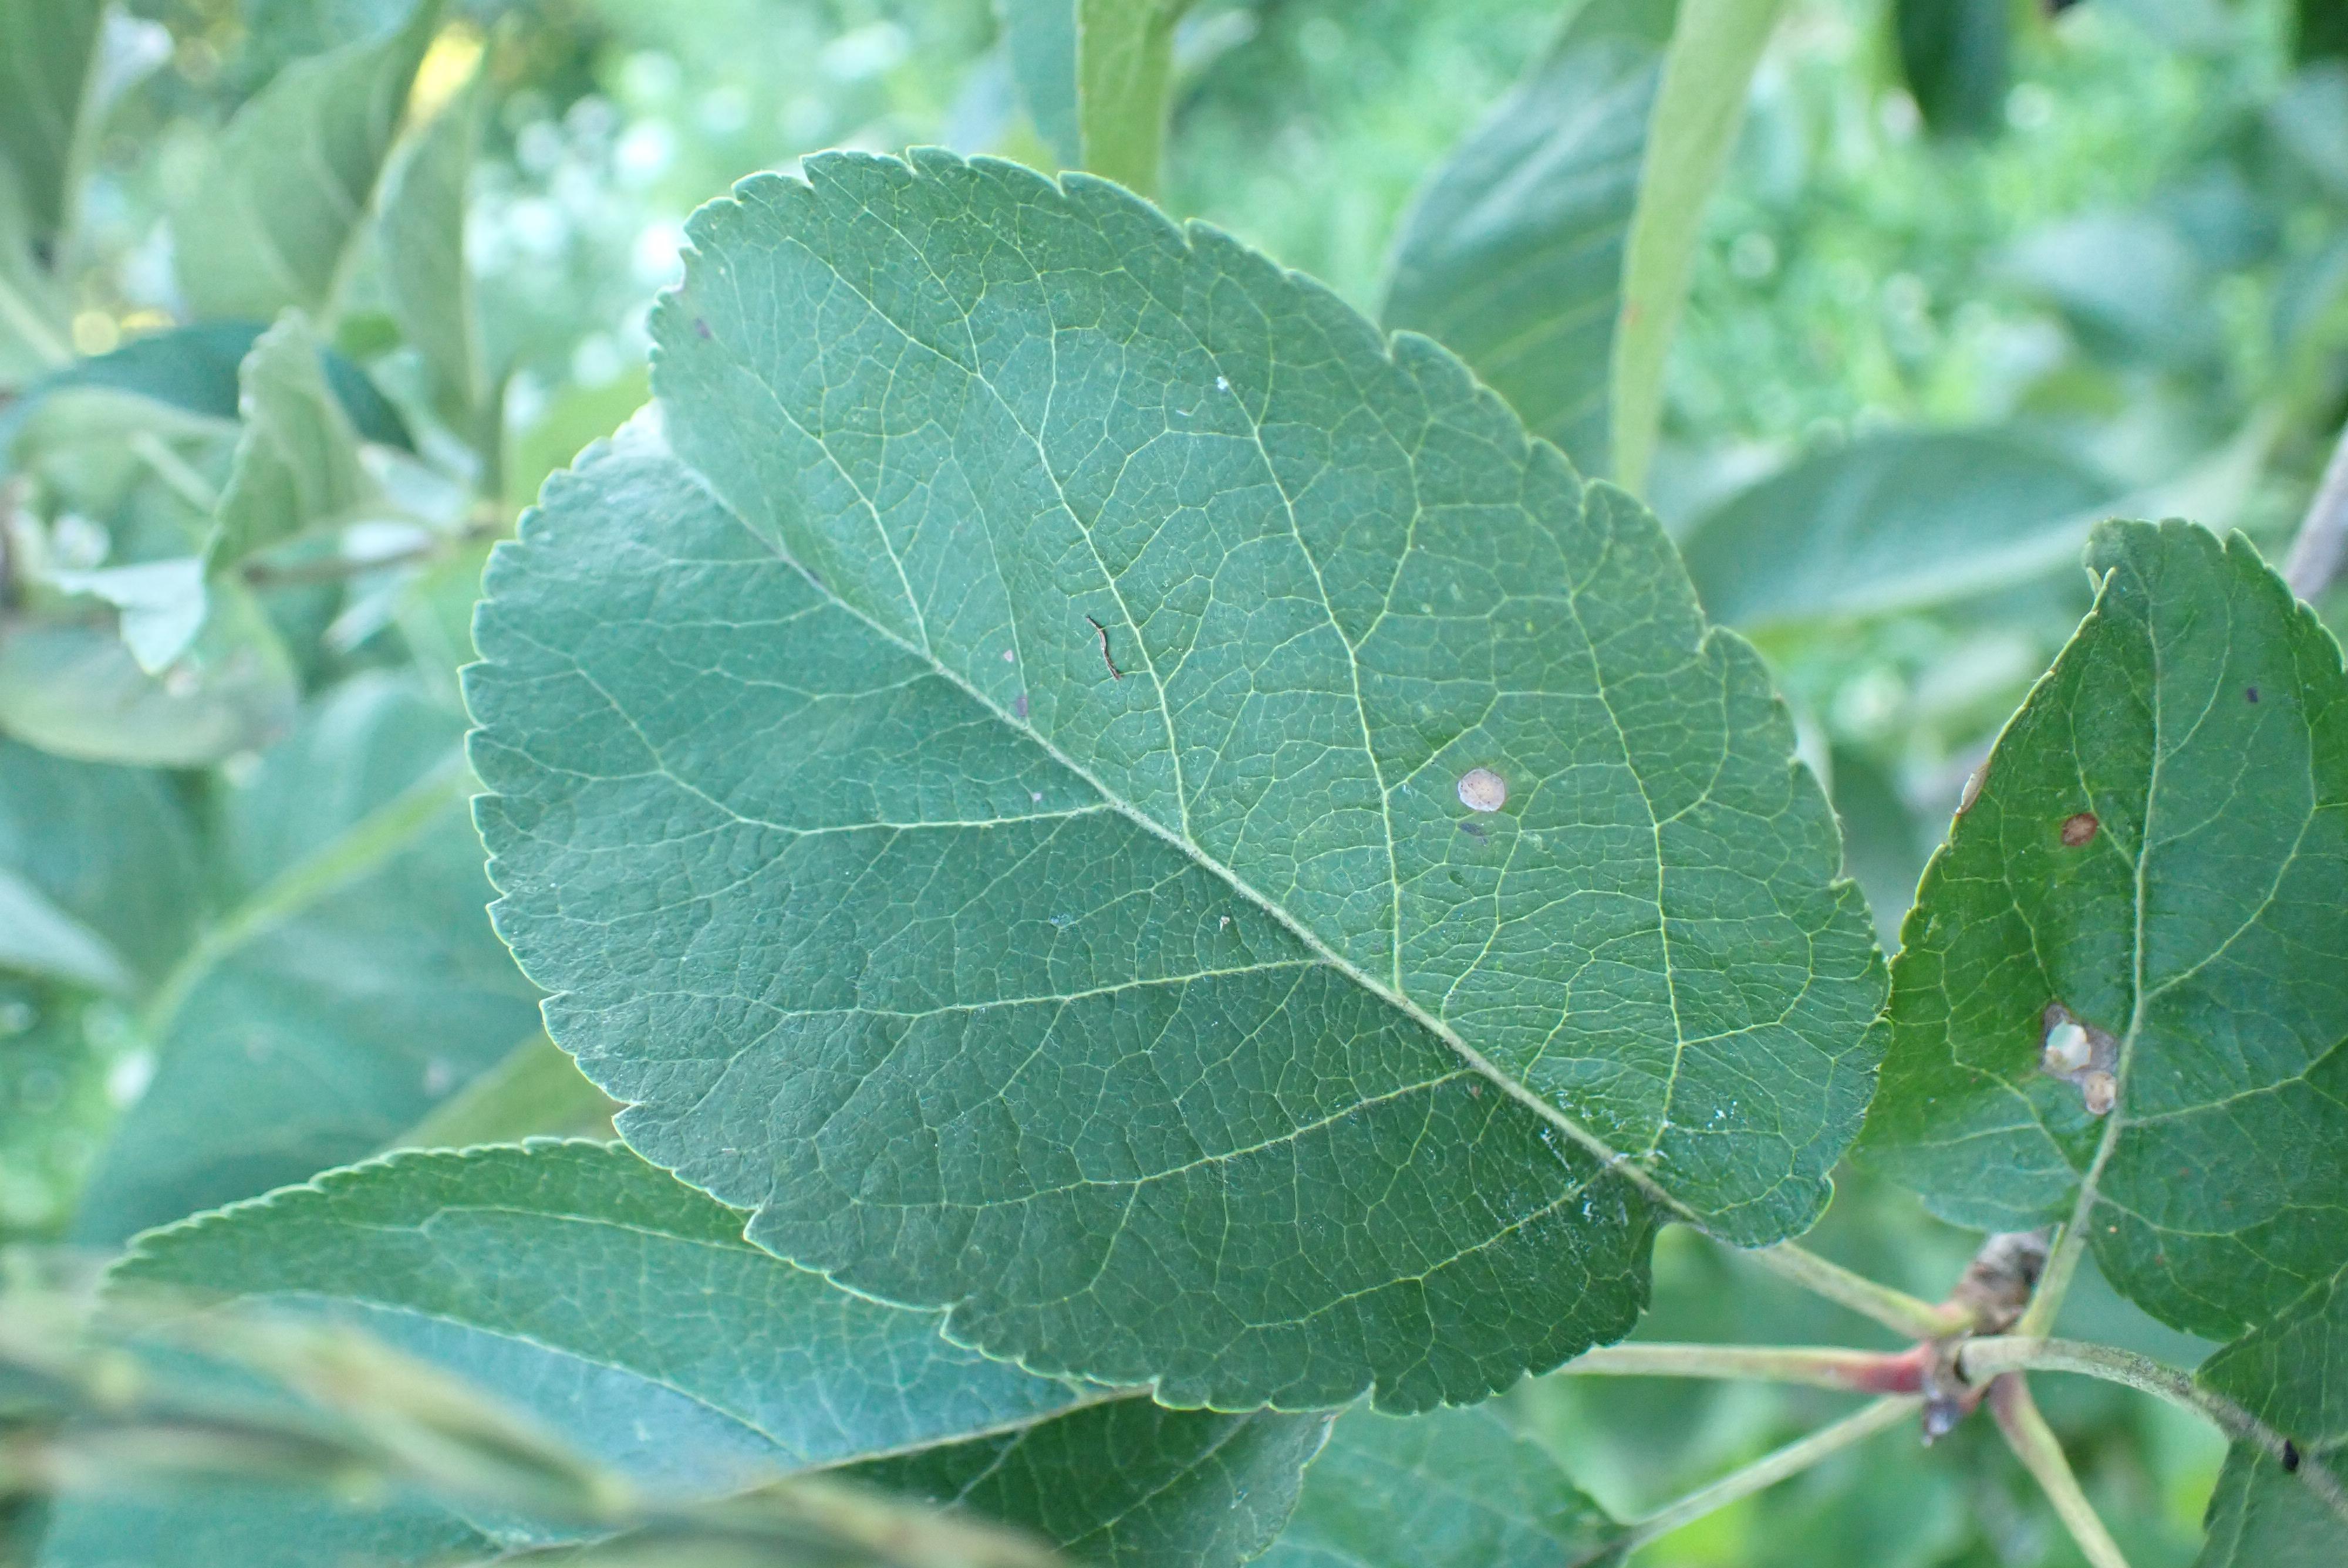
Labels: frog_eye_leaf_spot